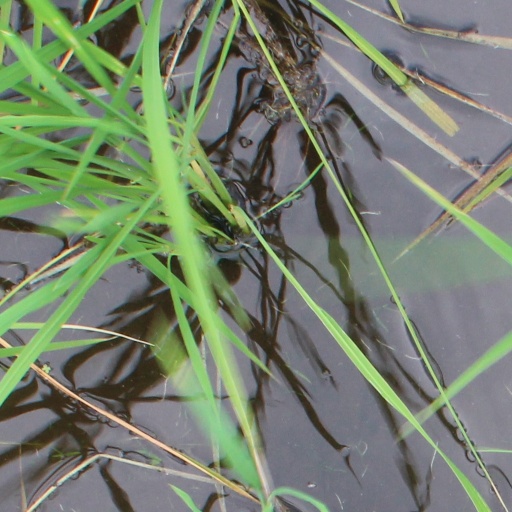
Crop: rice